Dixie (sternwheeler)

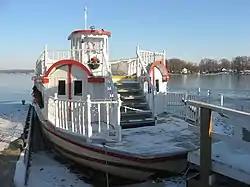
Dixie at Webster Lake, January 2013

Dixie, also known as New Dixie, is a historic sternwheeler located on Webster Lake at North Webster, Kosciusko County, Indiana. She was built in 1928–1929, and is a steel-hulled, diesel-electric powered passenger ship. She was modified substantially in 1950.